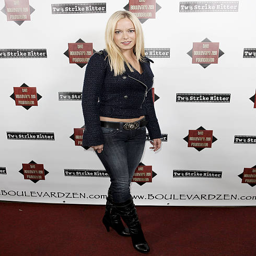
actor arrives at the premiere .